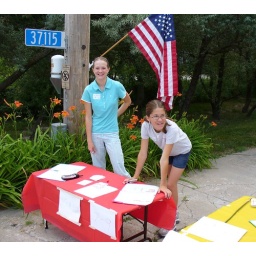
sign in table